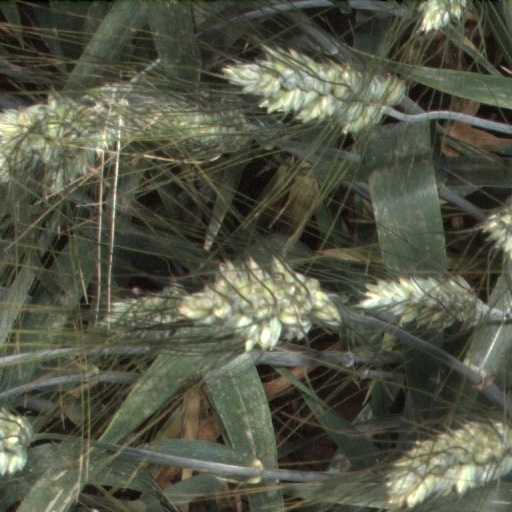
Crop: wheat